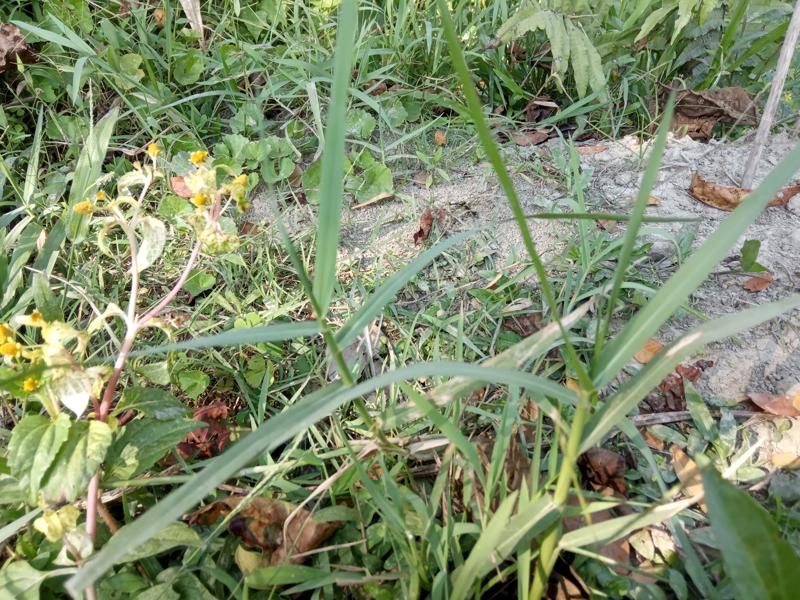
Weed species: Panicum repens